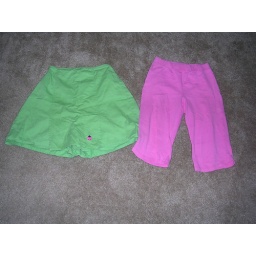
- pink cotton pants by Girl Connection size 7-8 - long, pleated skort, light green w/ pink lady bug